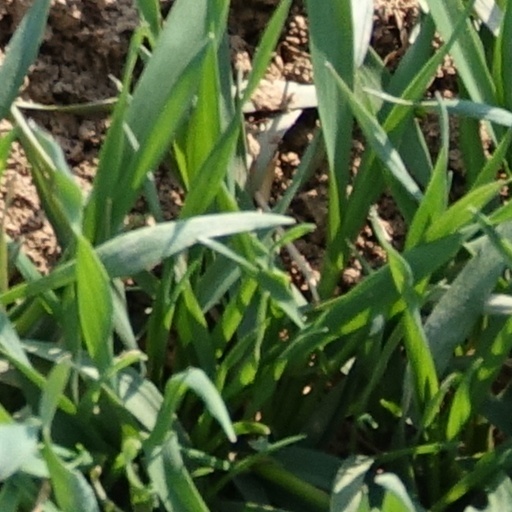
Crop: wheat